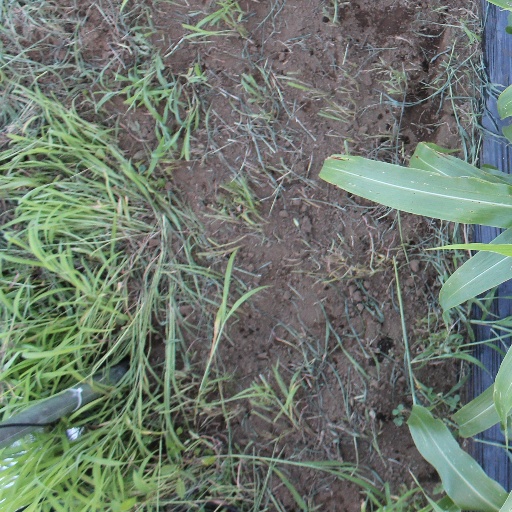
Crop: sorghum